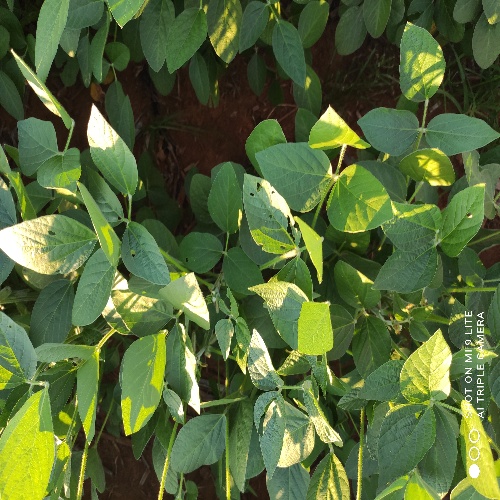
Label: Caterpillar